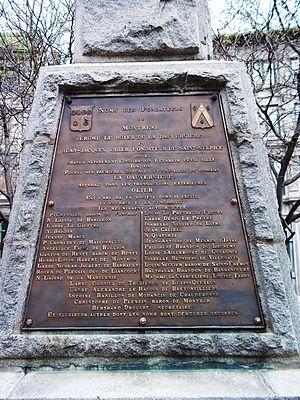
Monument aux pionniers, Place-la-Grande-Paix-de-Montréal
Jérôme Le Royer de La Dauversière, né à La Flèche le 18 mars 1597 et mort le 6 novembre 1659 dans la même ville, est un vénérable de l'Église catholique. Il est le fondateur de la congrégation des Religieuses Hospitalières de Saint-Joseph de La Flèche et l'instigateur de la fondation de Ville-Marie, la future Montréal, au Canada.
La place de la Grande-Paix-de-Montréal, est une place de Montréal.
La Société Notre-Dame de Montréal, de son vrai nom la Société de Notre-Dame de Montréal pour la conversion des Sauvages de la Nouvelle-France, est un groupe de personnes formé en 1641 dont l'objectif consistait à fonder une ville fortifiée en Nouvelle-France dans le but d'y instruire colons français et Indiens chrétiens. Cette société est à l'origine de la ville actuelle de Montréal, au Québec.
Le baron Gaston-Jean-Baptiste de Renty est un « gentilhomme » à l'emploi du temps très chargé, et l'une des plus grandes figures de l'école française de spiritualité du XVIIᵉ siècle.
Le monument aux pionniers est une œuvre d'art, sous la forme d'un obélisque, érigée en 1893 par la Société historique de Montréal qui souhaitait célébrer le 250ᵉ anniversaire de la fondation de la ville de Montréal. Le monument est situé place de la Grande-Paix-de-Montréal elle-même située sur une partie de la place d'Youville dans le Vieux-Montréal.